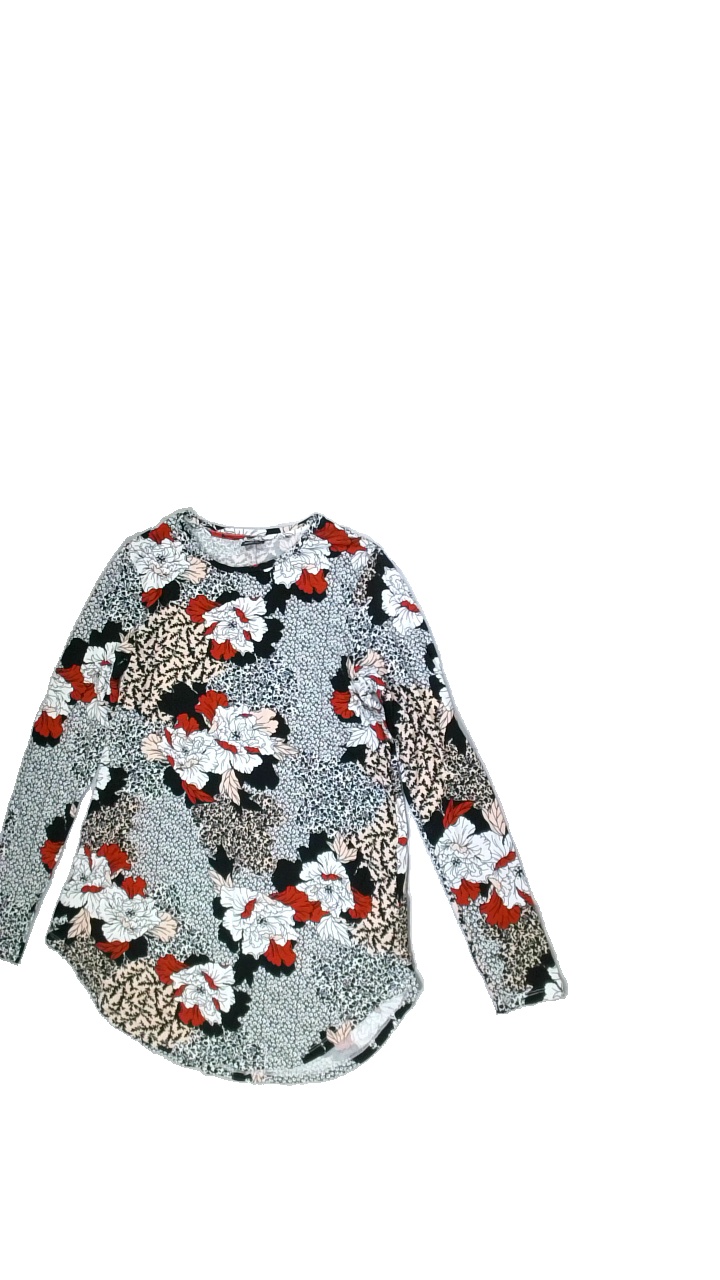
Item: Tunic (Ladies)
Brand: Gina Tricot
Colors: Multicolor, White, Black, Red, Pink
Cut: Regular, C-collar
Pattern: Floral print
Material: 96%viscose 4%elastane
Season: Spring
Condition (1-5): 5
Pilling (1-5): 5
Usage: Reuse
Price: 50-100